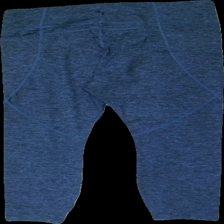
View: back
Type: Tights
Category: Ladies
Brand: Not in the list
Brand text on label: Joy Lab
Colors: Blue
Material: 100% polyester
Cut: Regular, Tight
Size: XL
Season: All
Trend: Sports
Damage: loose waist
Damage location: top center
Price range: 50-100
Recommended usage: Reuse